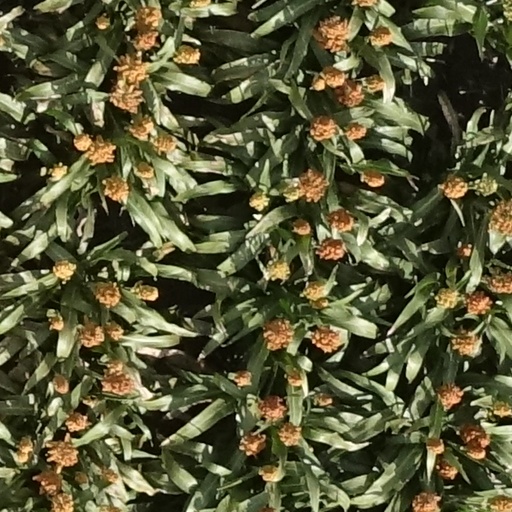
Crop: sorghum